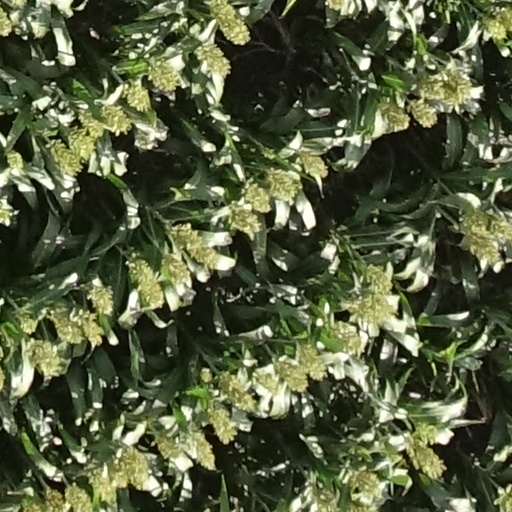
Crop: sorghum